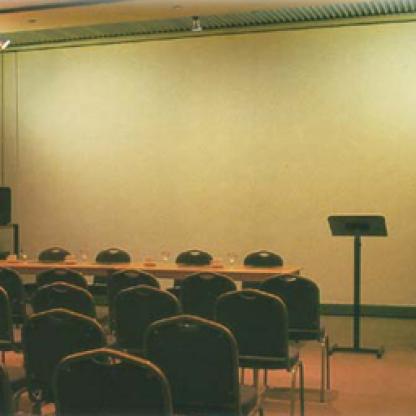
Scene: Indoor